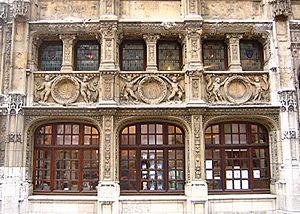
L'histoire de la Normandie retrace le passé de la Normandie, région historique française, depuis le duché de Normandie à la création d'une région administrative homonyme en 2016.
Le bureau des Finances est un édifice situé sur la place de la Cathédrale de Rouen, dans le département français de la Seine-Maritime, en région Normandie.